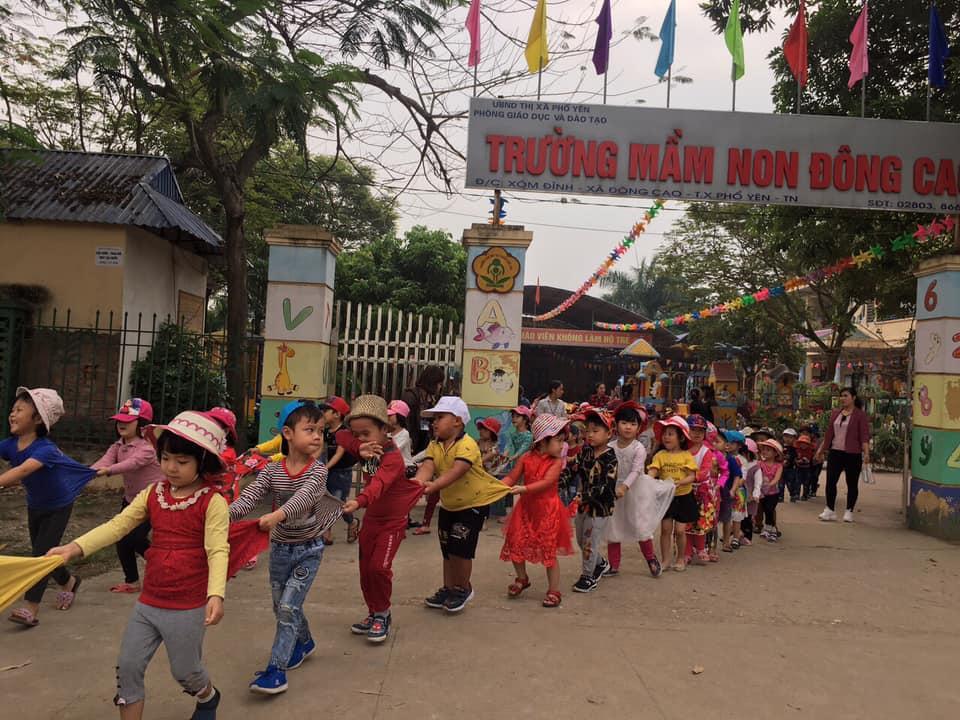
những đứa trẻ đang nối đuôi nhau xếp thành hai hàng ở trước cổng trường